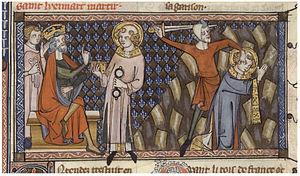
Saint Léonard devant Clovis Ier. Martyre. Cote
Clovis Iᵉʳ, en latin Chlodovechus, né à Tournai vers 466 et mort à Paris le 27 novembre 511, est roi des Francs saliens, puis roi de tous les Francs de 481 à 511.